Pro Kishi Jinsei Simulation: Shōgi no Hanamichi

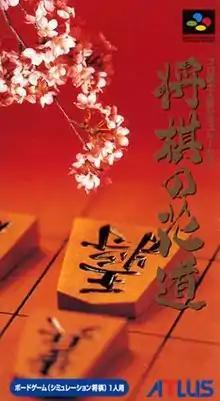
Cover art

is a video game, developed by Access and published by Atlus, which was released exclusively in Japan in 1996.